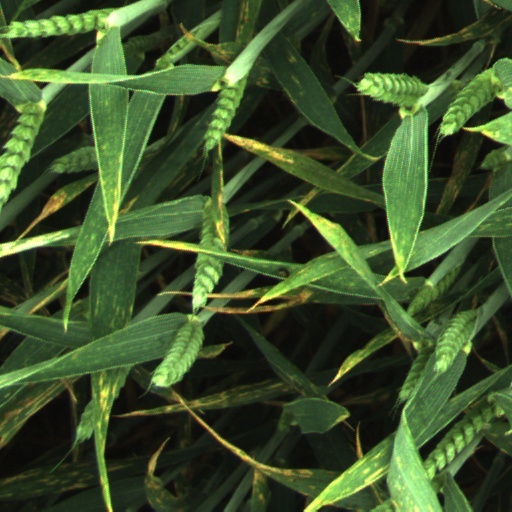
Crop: wheat